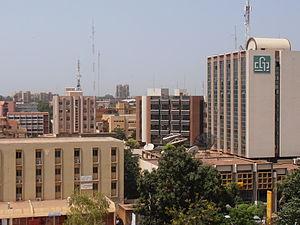
Ouagadougou capitale du BURKINA FASO